Saranya Ponvannan

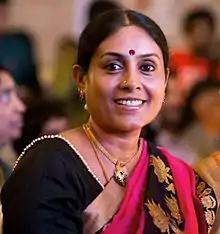
Saranya at Saivam Audio Launch

Saranya Ponvannan (born Sheela Christina) is an Indian actress who predominantly appears in Tamil, Telugu, and Malayalam and a few Kannada language films. She also acted in one Hindi movie "" in 2022. Saranya made her acting debut in a lead role in Mani Ratnam's "Nayakan" (1987) and went on to play lead roles from 1987 to 1996. Following an eight-year sabbatical, she returned to films in 2003 as a character actor roles. In her career spanning around over 25 years she had won a number of accolades including one National Film Award, two Tamil Nadu State Film Awards and five Filmfare Award South.